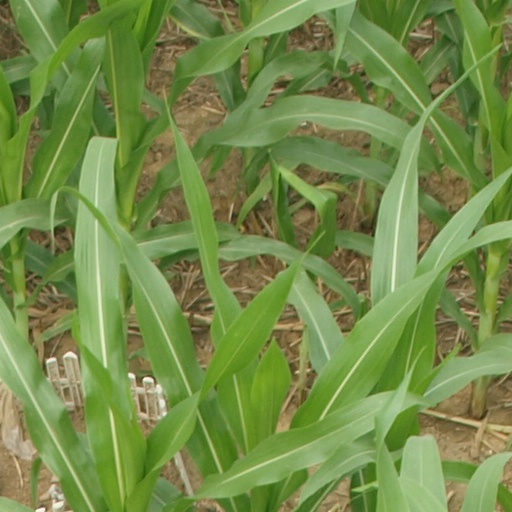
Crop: maize; corn